Sant Pere de Galligants

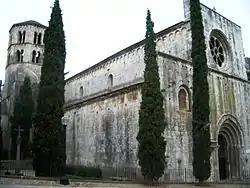
Sant Pere de Galligants.

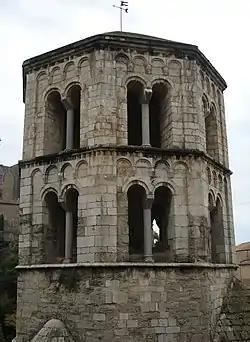
Detail of the bell tower.

Sant Pere de Galligants is Benedictine abbey in Girona, Catalonia. Since 1857, it is home to the Archaeology Museum of Catalonia venue in the city. The name translates to English as "Saint Peter of Galligants", where Galligants refers to the River Galligants that runs past the abby.